Lady Elizabeth Finch-Hatton

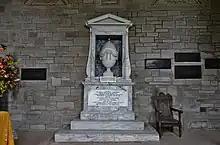
Countess Henrietta Frederica's memorial at Scone Palace. Her father requested that when he died, his heart was to be reunited with her mother in this vase.

Lady Elizabeth Murray was the great-grandmother of Denys Finch-Hatton, known as a big game hunter and the lover of Danish author Karen von Blixen who wrote "Out of Africa". In the movie, Denys was played by Robert Redford and Blixen by Meryl Streep.